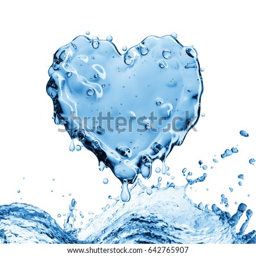
water splash in the form of a heart .